Evgenia Medvedeva

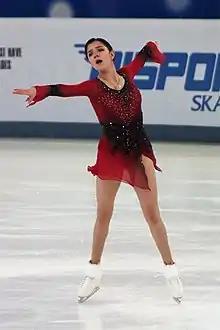
Medvedeva at the 2019 Russian Figure Skating Championships

Note: Because of the introduction of the new +5 / -5 GOE (Grade of Execution) system which replaced the previous +3 / -3 GOE system, ISU has decided that all statistics starts from zero starting from season 2018–19 and all previous statistics are historical.